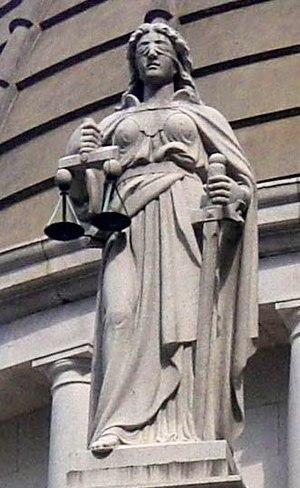
Hong Kong, officiellement la région administrative spéciale de Hong Kong de la république populaire de Chine, est la plus grande et la plus peuplée des deux régions administratives spéciales de la république populaire de Chine, l'autre étant Macao. Elle compte environ sept millions d'habitants que l'on appelle Hongkongais dont l'espérance de vie, de 84,2 ans, est la plus longue au monde en 2017.